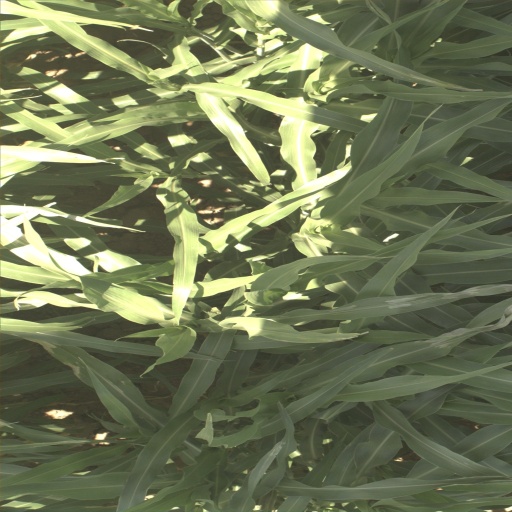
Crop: sorghum